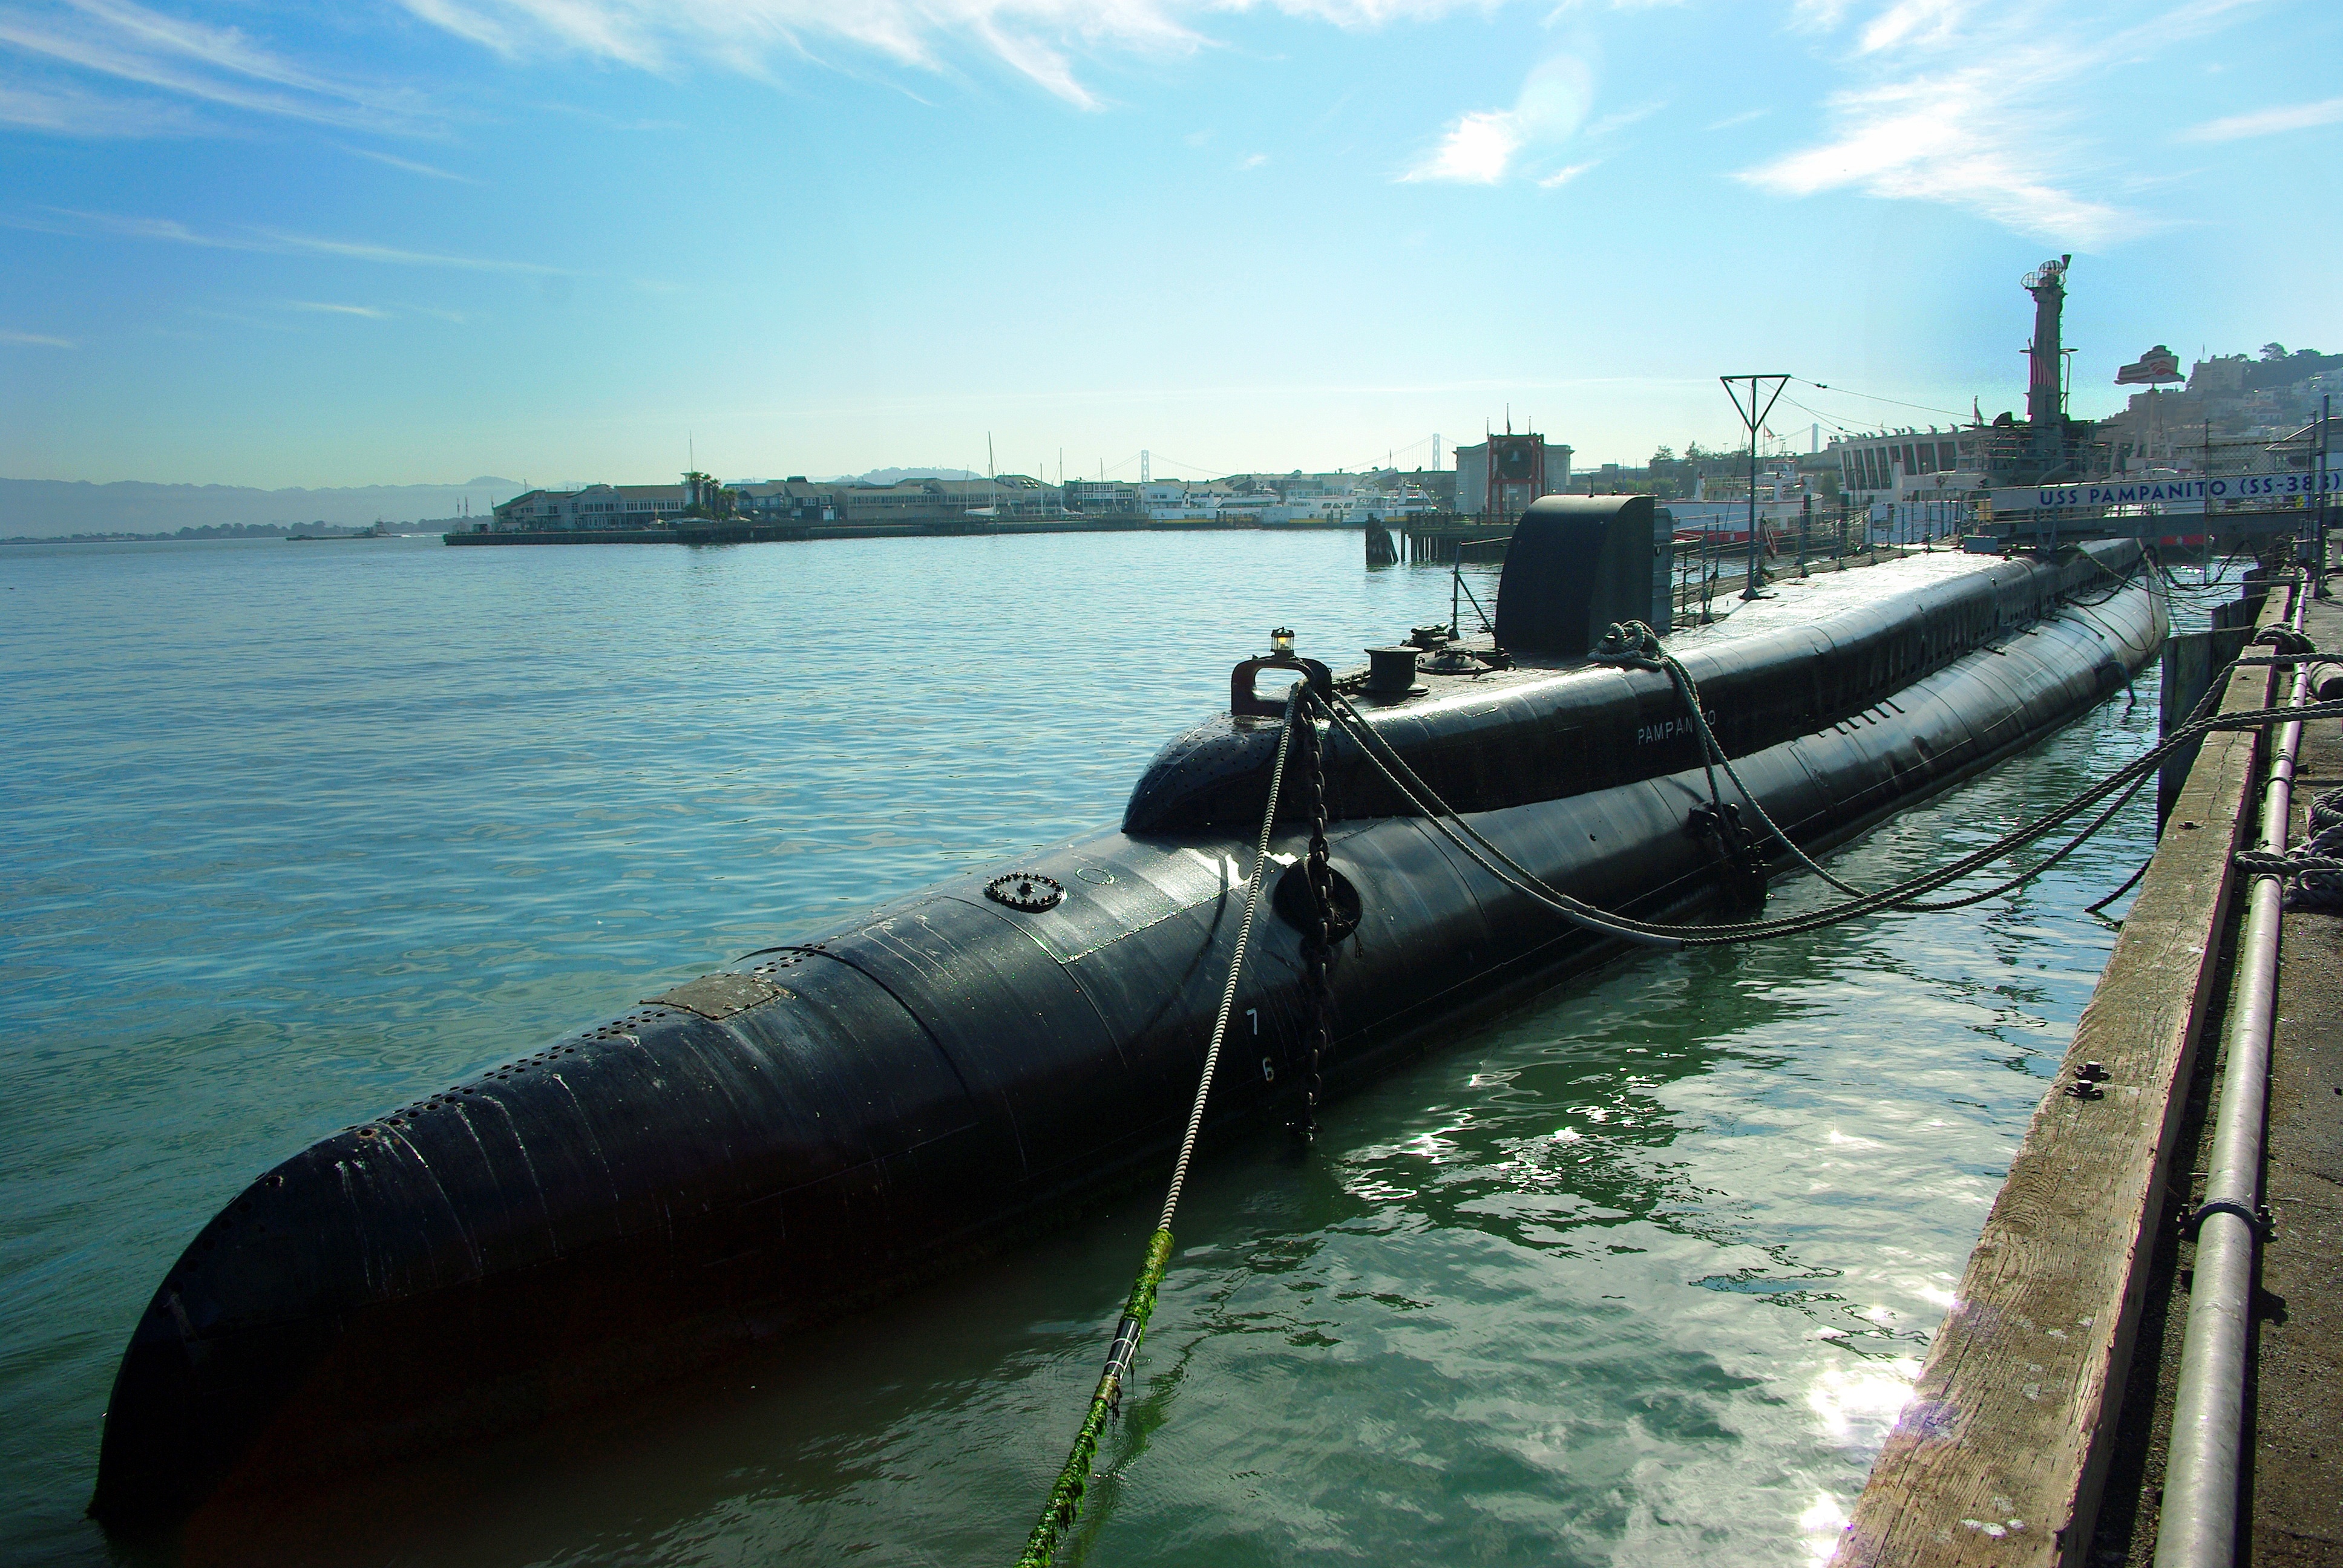
sea, water, boat, san francisco, vehicle, museum, usa, port, california, waterway, united states, boating, submarine, channel, watercraft